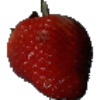
Label: Strawberry 1